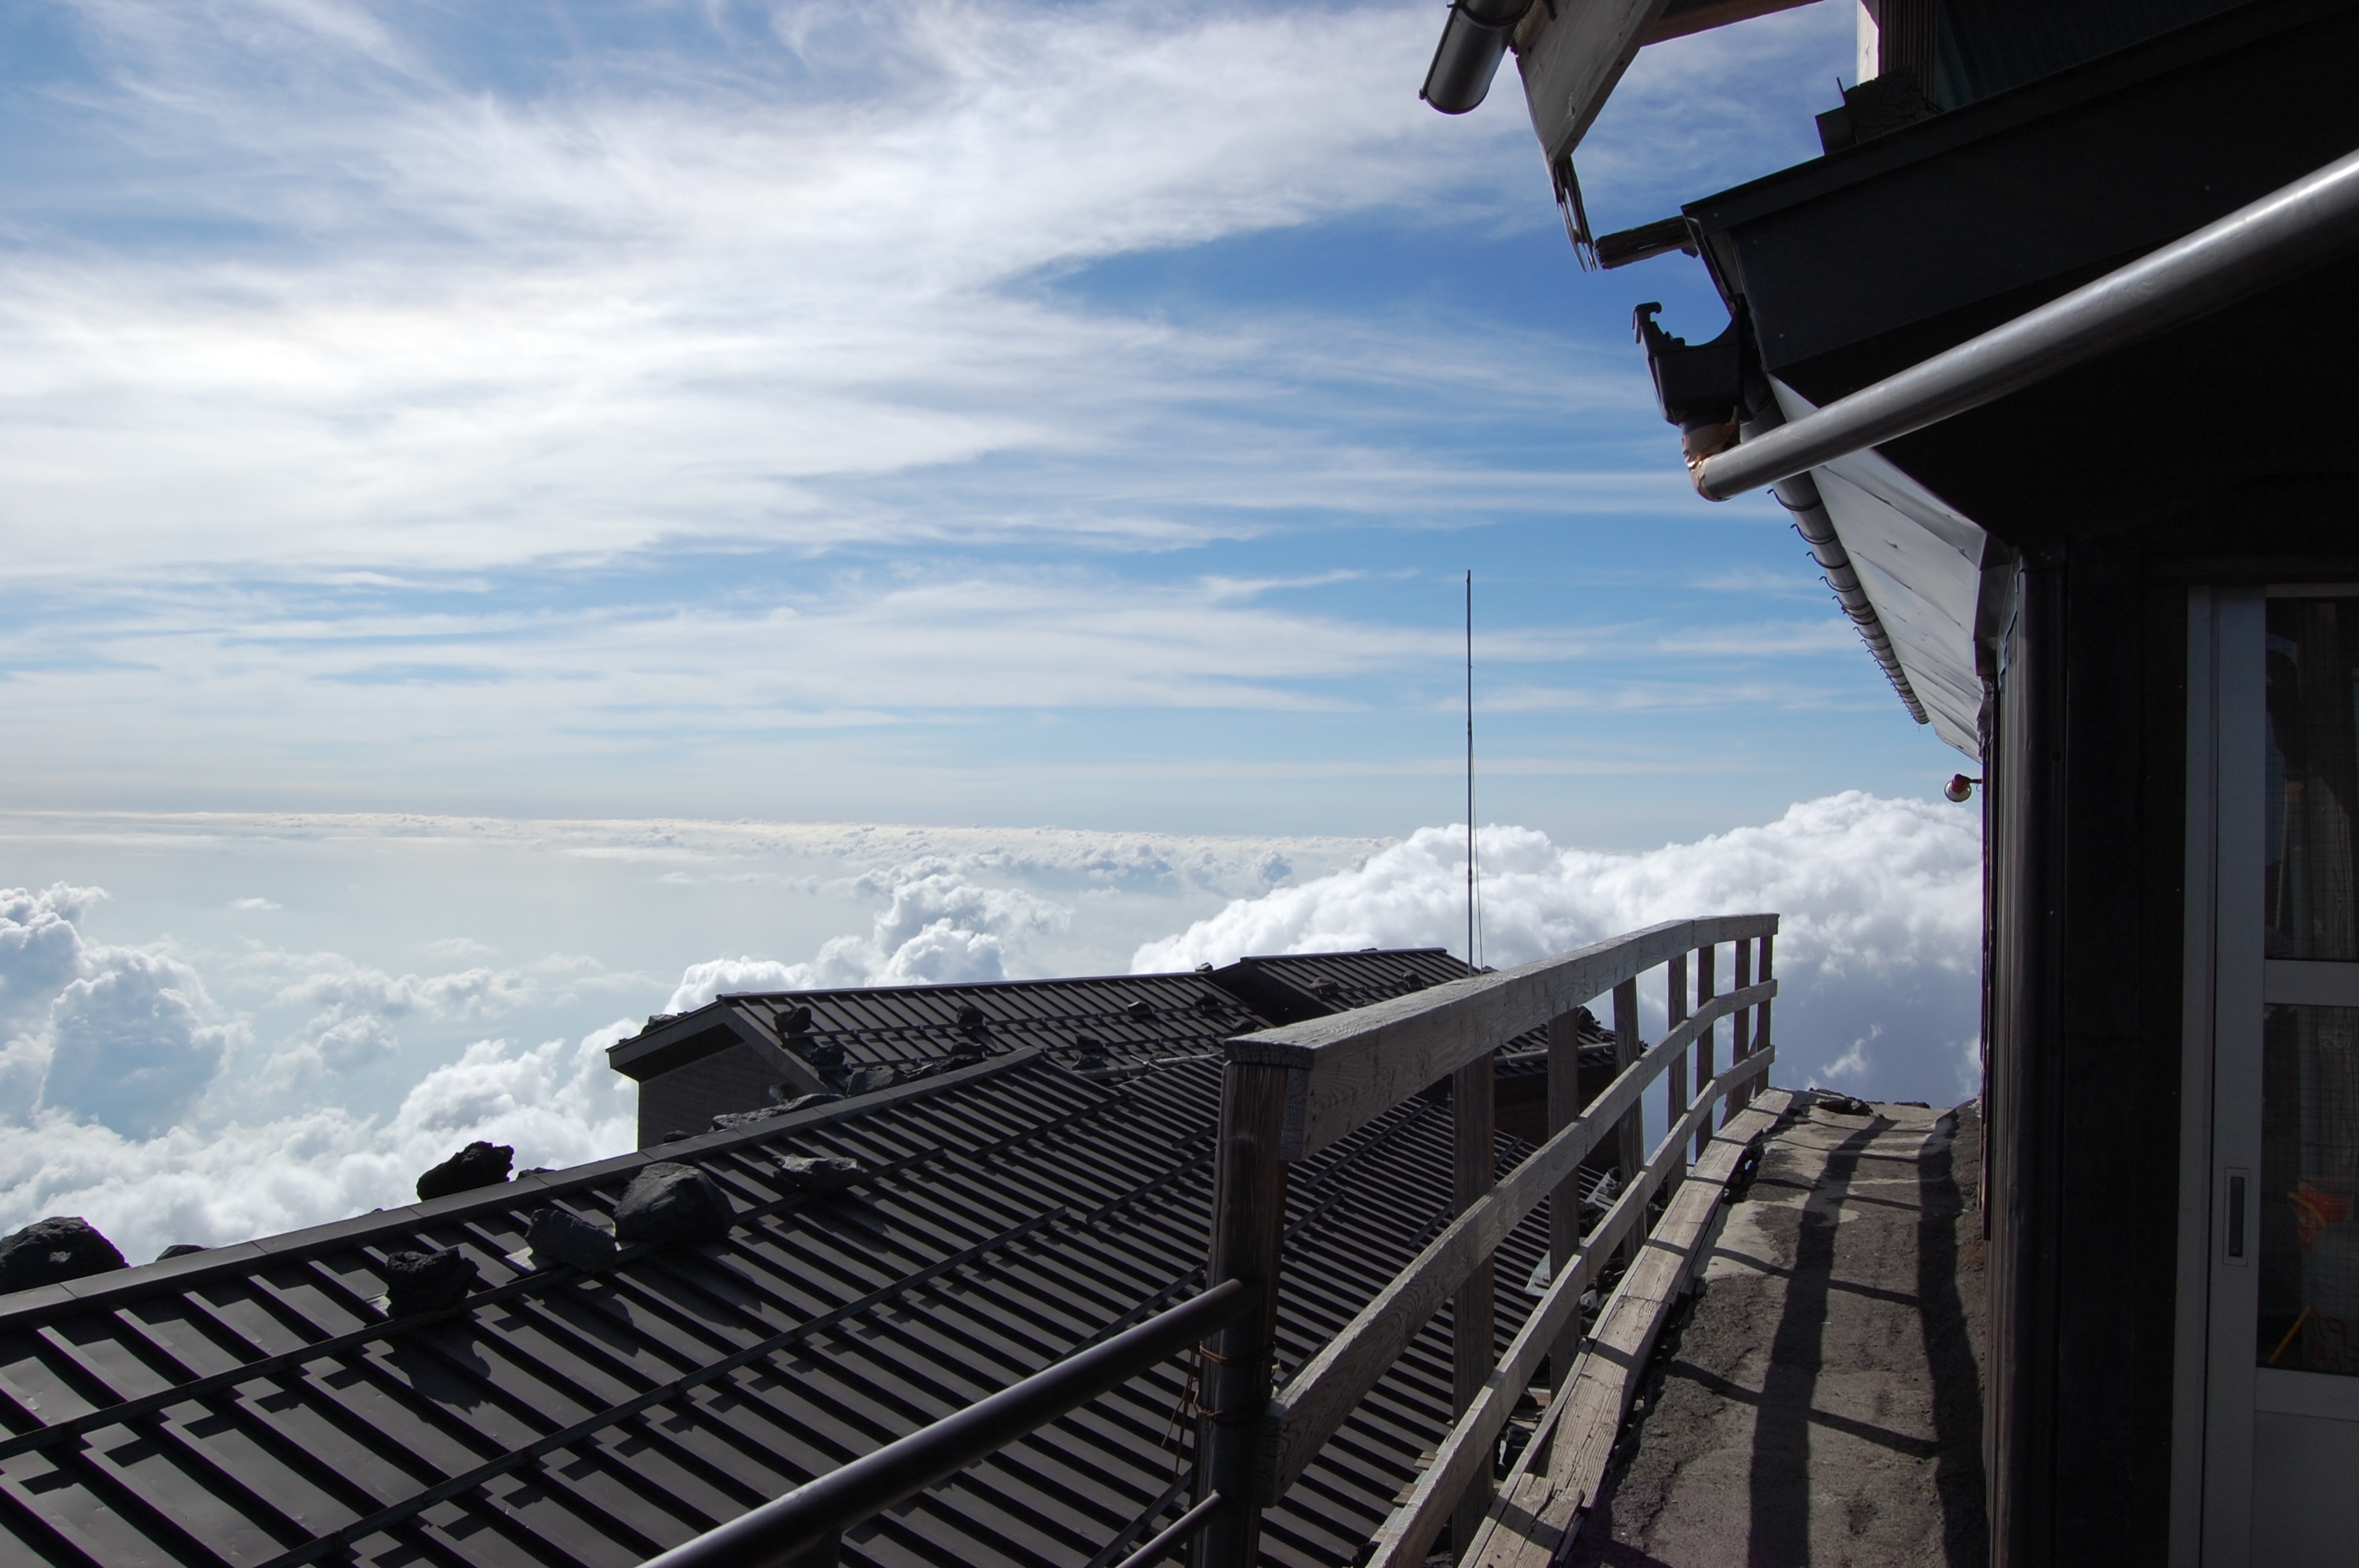
snow, winter, sky, roof, vacation, travel, transport, vehicle, weather